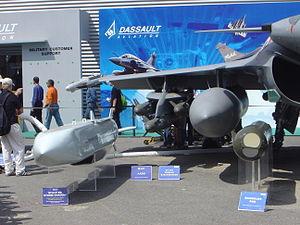
Un chasseur-bombardier est un avion multirôle, capable d'attaquer des cibles terrestres à l'aide de son armement air-sol, en plus de sa capacité au combat aérien proche de celle d'un avion de chasse.
Le Rafale de Dassault Aviation est un avion de combat multirôle — qualifié d'« omnirôle » par son constructeur — développé pour la Marine nationale et l'Armée de l'air françaises, livré à partir du 18 mai 2001 et entré en service en 2002 dans la Marine.